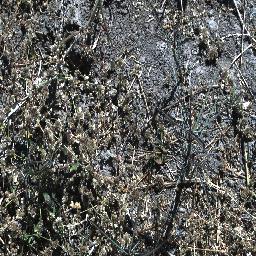
Label: parkinsonia